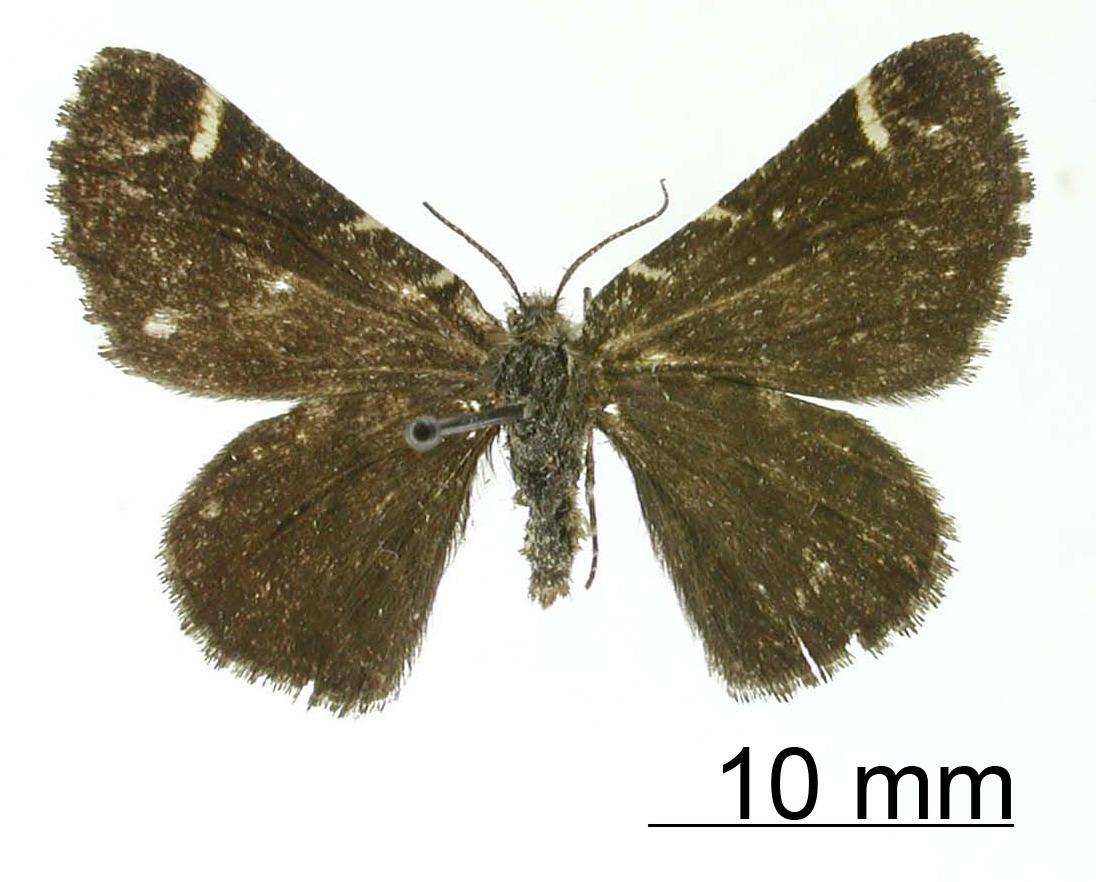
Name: Scordylia amica
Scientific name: Scordylia amica Thierry-Mieg, 1904
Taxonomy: Animalia, Arthropoda, Insecta, Lepidoptera, Geometridae, Ennominae
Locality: Huancabamba, Peru, Peru